JCUKEN

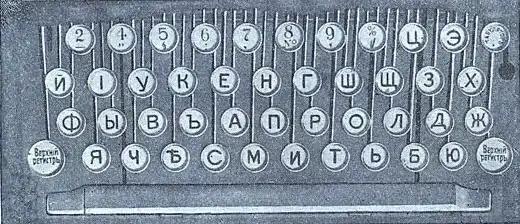
"ЙІУКЕН" keyboard layout

It is only on July 1, 1953, that the norm GOST 6431-52 on the arrangement of letters, numbers and symbols on the keyboard began to operate. Within a few years, Soviet typewriters switched to the new "JCUKEN" layout with the following modifications: